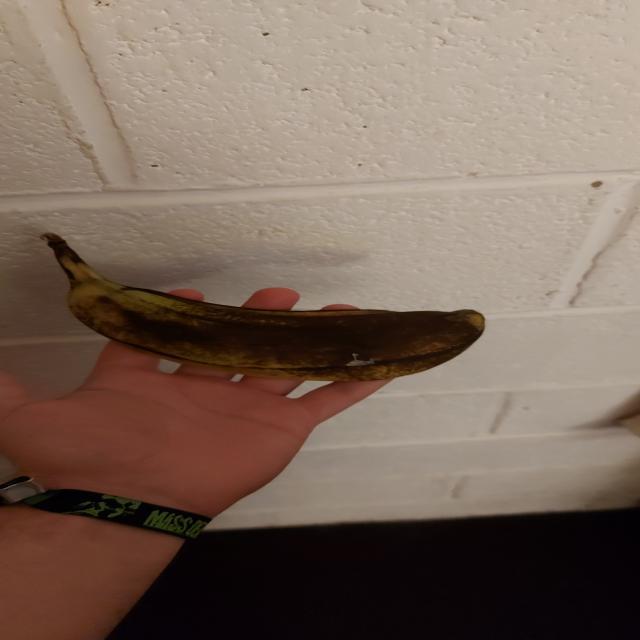
Label: bananas